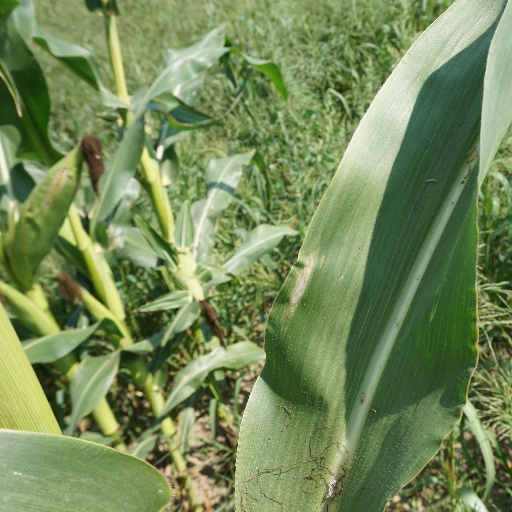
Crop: maize; corn